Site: brandenburg
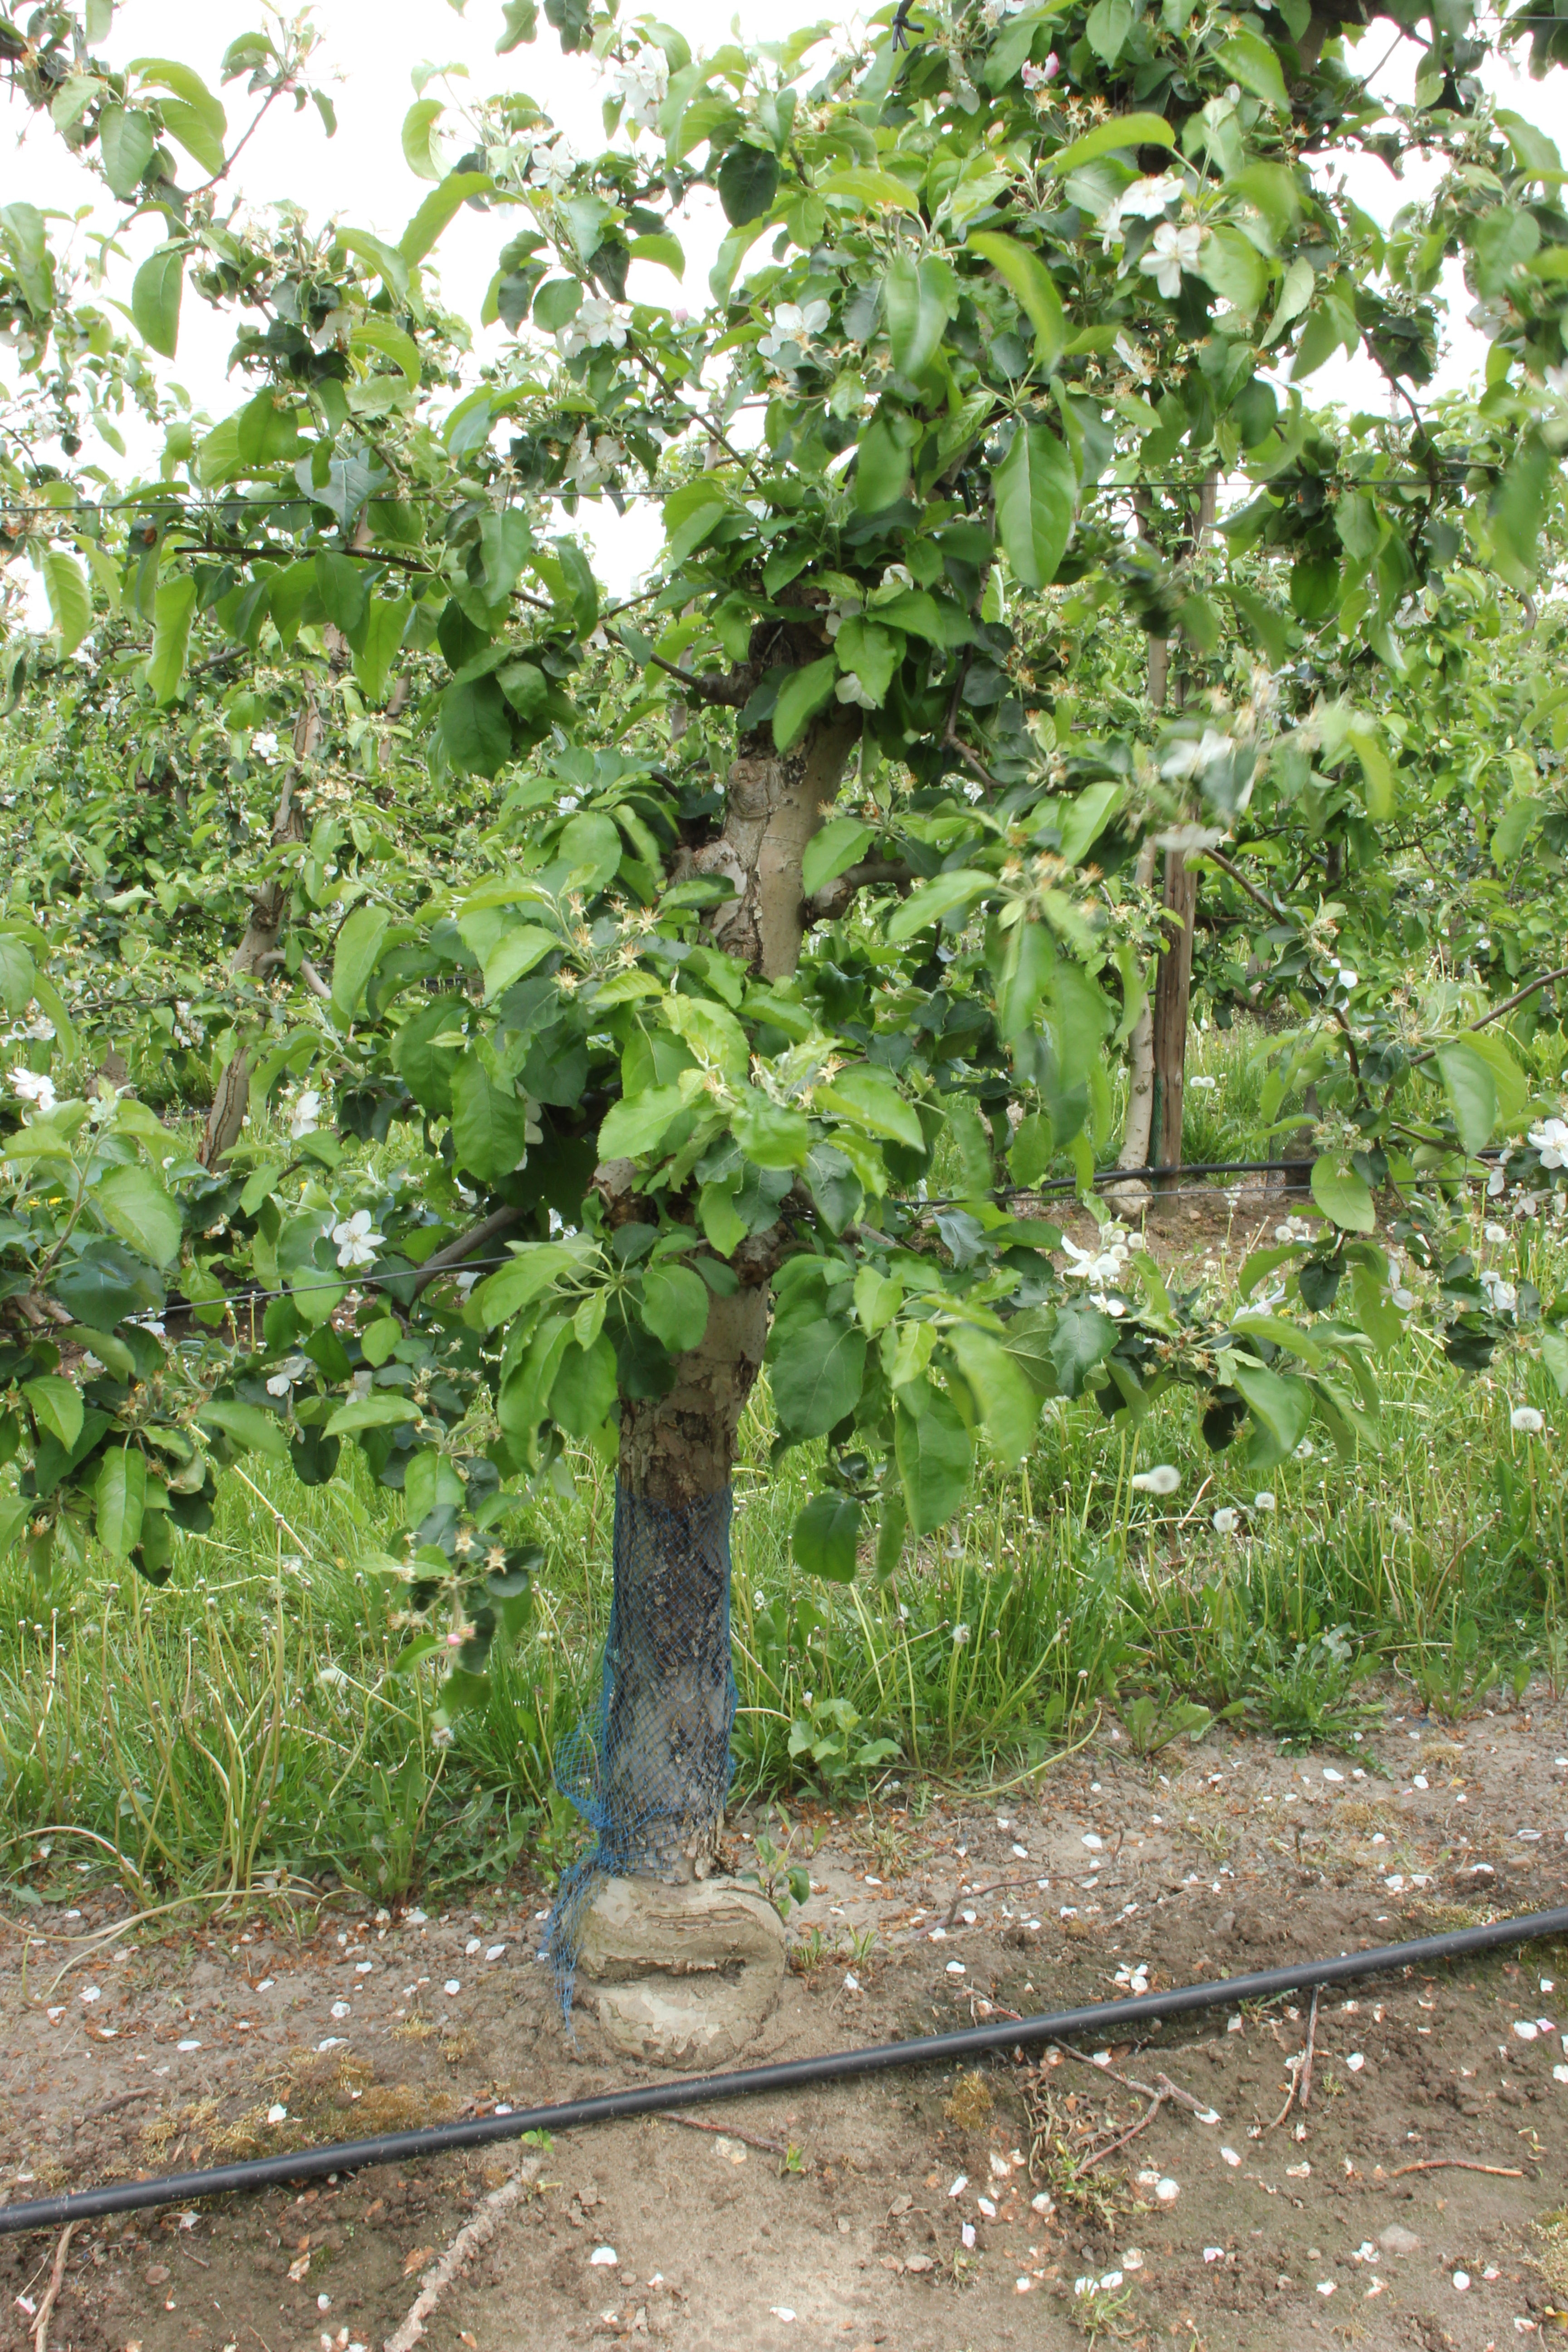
Growth stage (BBCH 67): Flowering